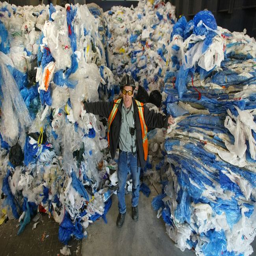
in this file photo , person poses with plastic bags during a campaign to increase the percentage of plastic bags that are recycled .